Gore, New Zealand

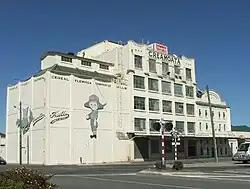
Fleming's Rolled Oats factory, a major landmark in central Gore.

The Flemings "Creamoata Mill" is an iconic local building, with Flemings "Creamoata" brand of porridge once promoted by Flemings as the National Breakfast, and the mill itself considered one of the most modern cereal mills in the southern hemisphere. Production of all products was moved to Australia in 2001, and Creamoata was discontinued in 2008 after declining sales. Goodman Fielder claimed that the plant was no longer viable as it was operating at less than one third of its capacity. The building's famous "Sgt Dan" remains because rights to it have been purchased by the buildings current owner "Sgt Dan Stockfoods Ltd". The building has a Category I listing with Heritage New Zealand.